Barker Bill's Trick Shooting

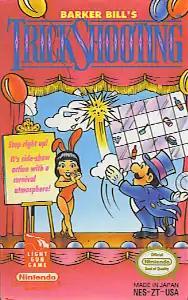
North American cover art

Barker Bill's Trick Shooting is a light gun shooter video game developed and published by Nintendo for the Nintendo Entertainment System in 1990.